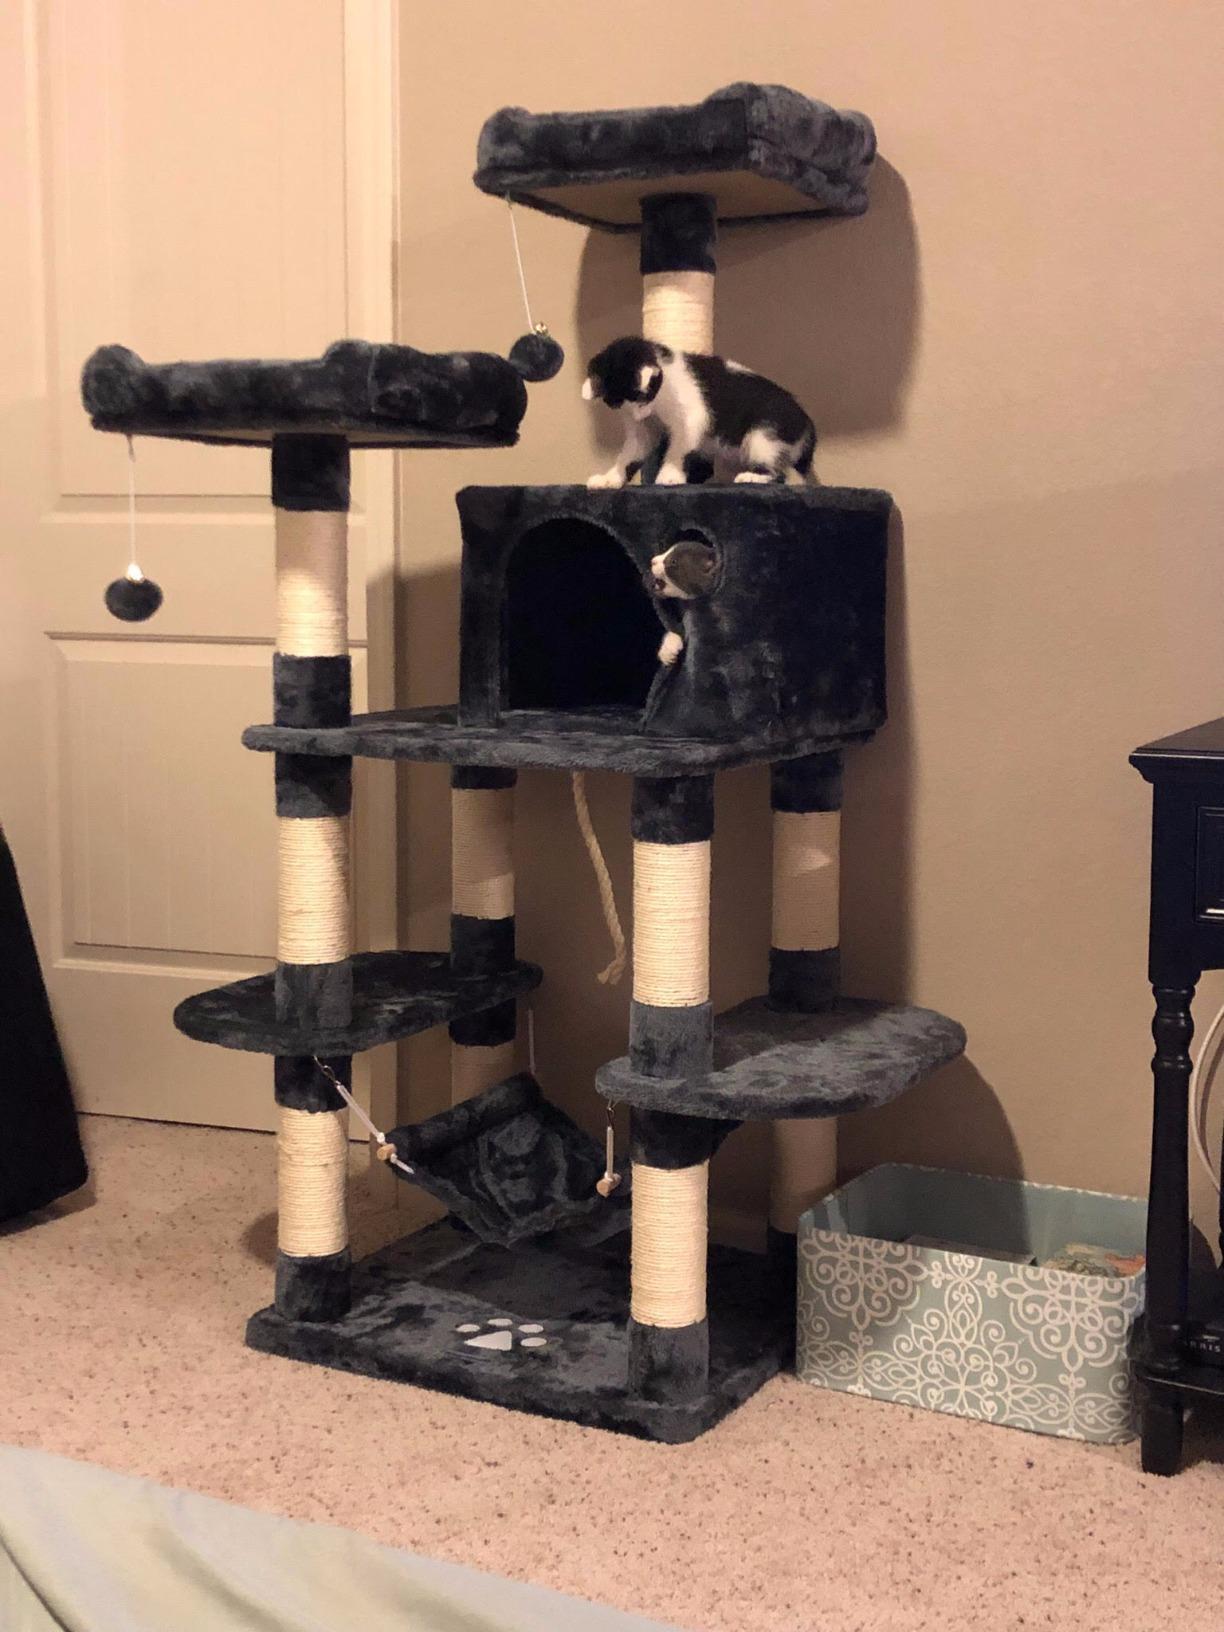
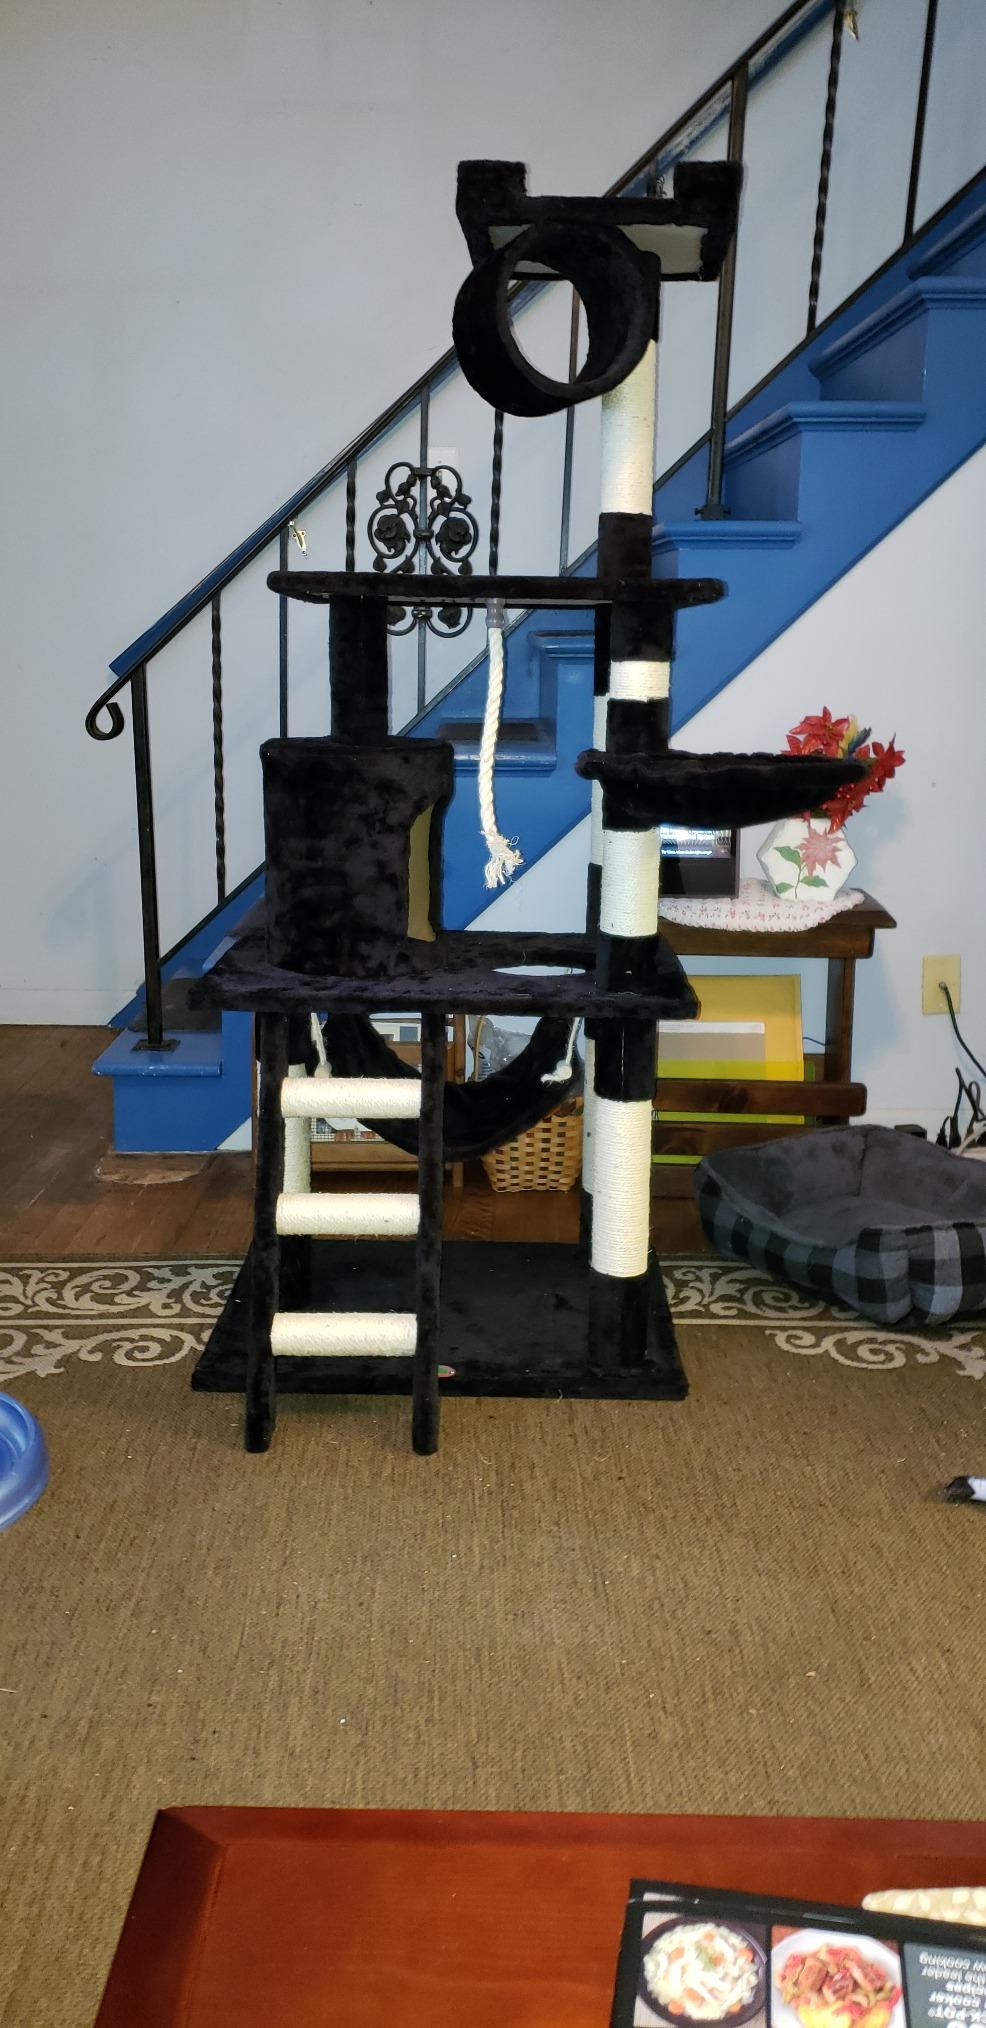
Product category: items_cat tree
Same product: no